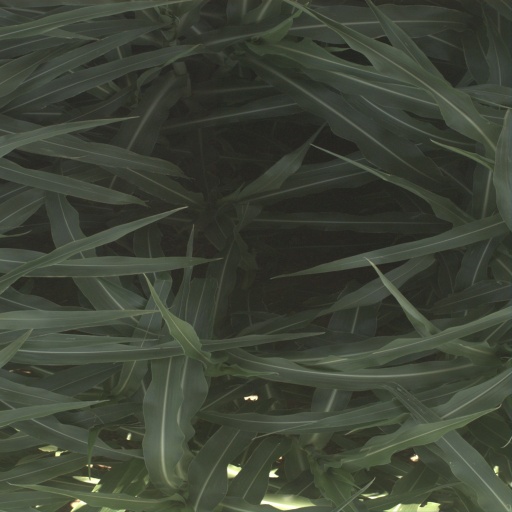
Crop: sorghum